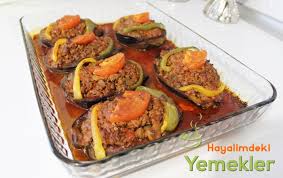
Yemek: karniyarik